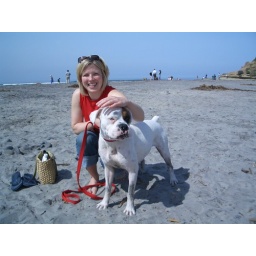
Michelle in Del Mar, CA on the dog beach with Matt's Boxer, Bosley